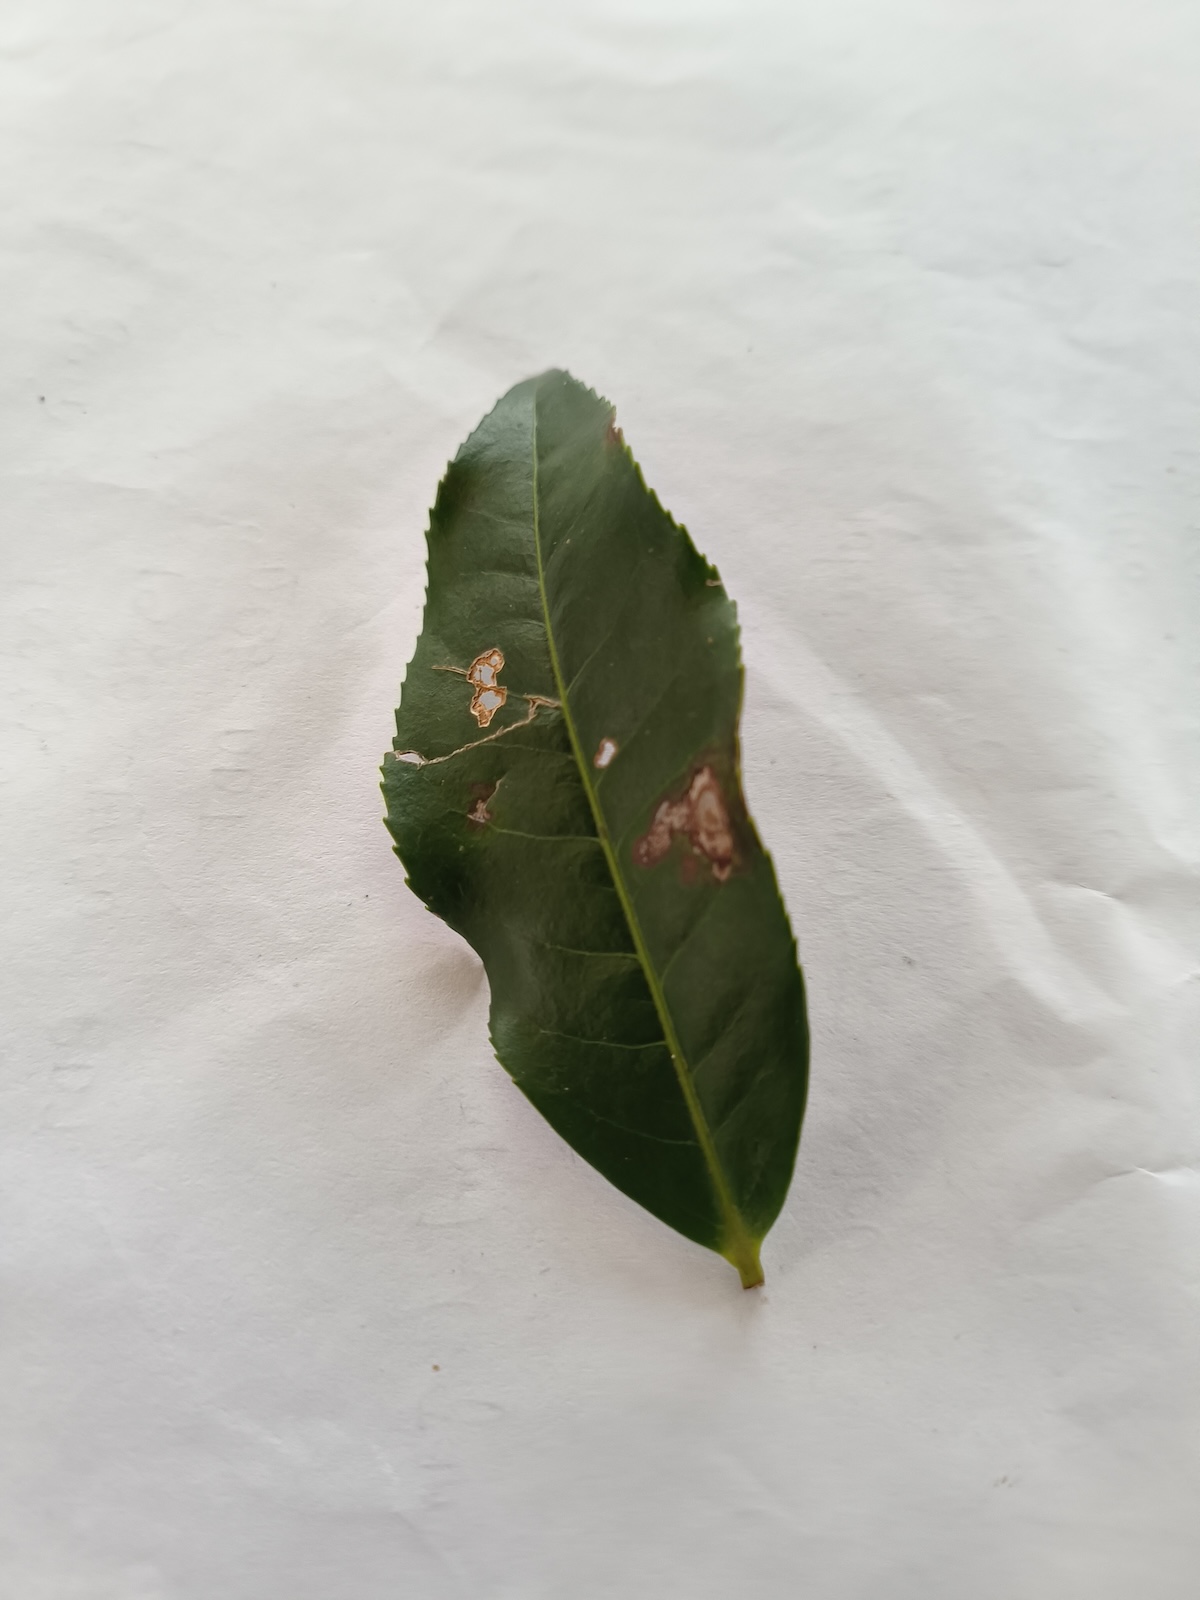
Label: Gray Blight